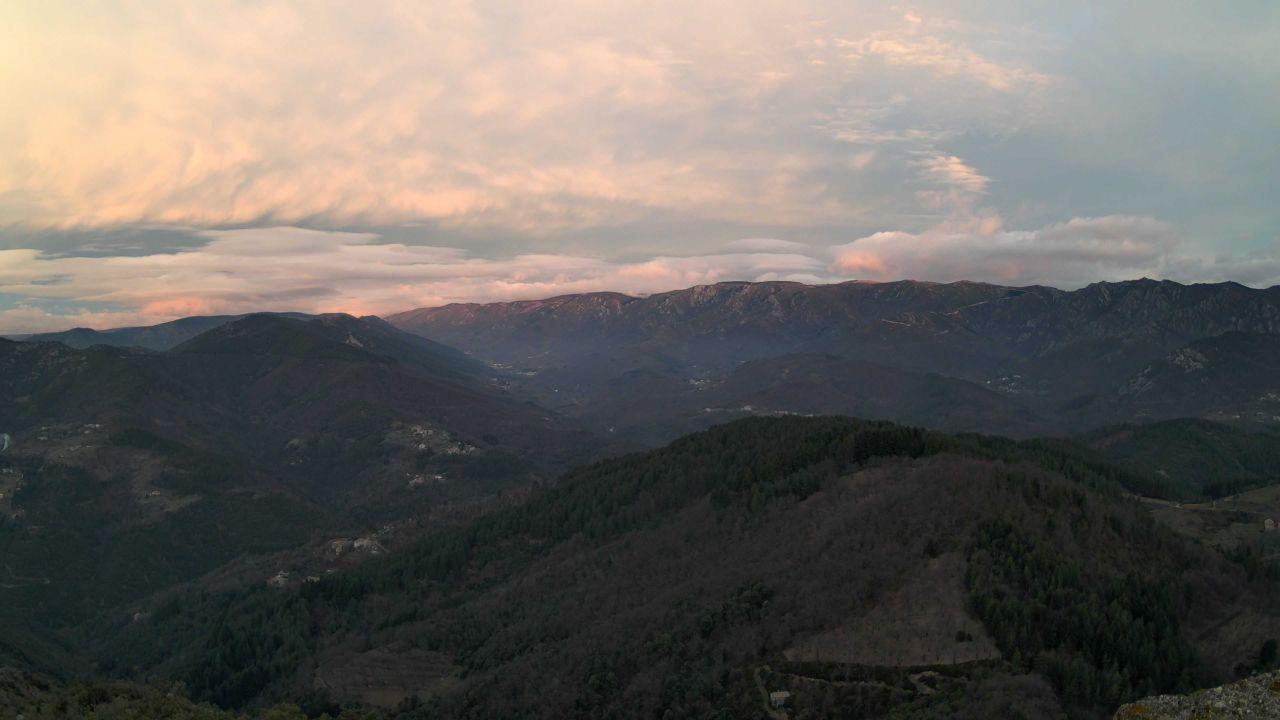
Fire: no
Smoke: yes